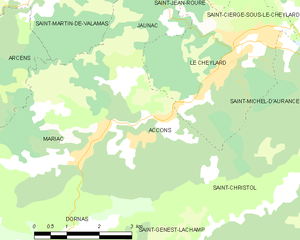
Carte des communes françaises: Accons